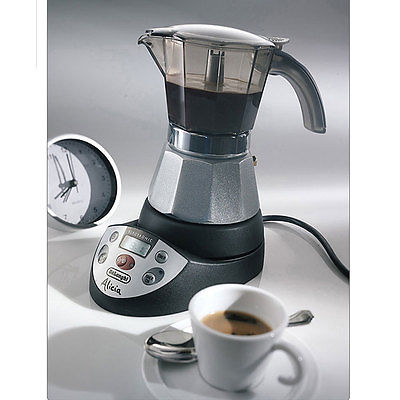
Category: coffee maker